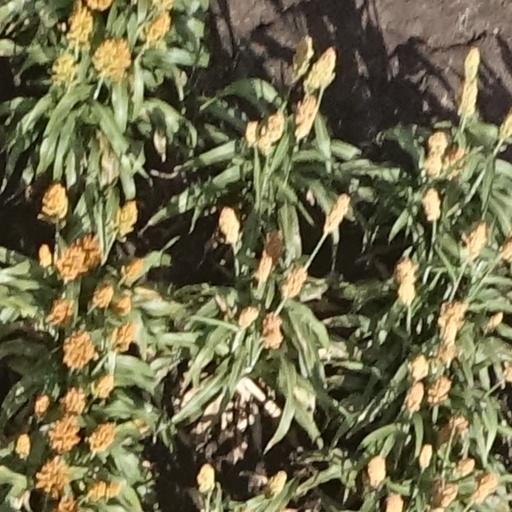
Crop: sorghum